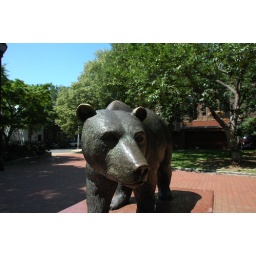
bear spotted in fitler square